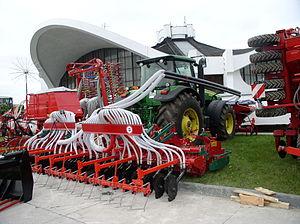
Un semoir est une machine agricole employée pour réaliser les semis de graines. Les premiers semoirs sont apparus en Mésopotamie puis en Chine. En Europe, il fut inventé au XVIᵉ siècle, l'utilisation en fut promue par Jethro Tull en 1700, puis Duhamel du Monceau en 1752 avec le Traité de la culture des terres.